Central Military Band of the Korean People's Army

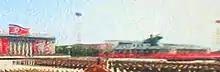
The band on Kim Il Sung Square

The band is similar to United States college marching bands in that they both solely specialize in military style marching, notably during ceremonial parades and public performances. The band has been known to play pop, brass & military music during many of its performances.